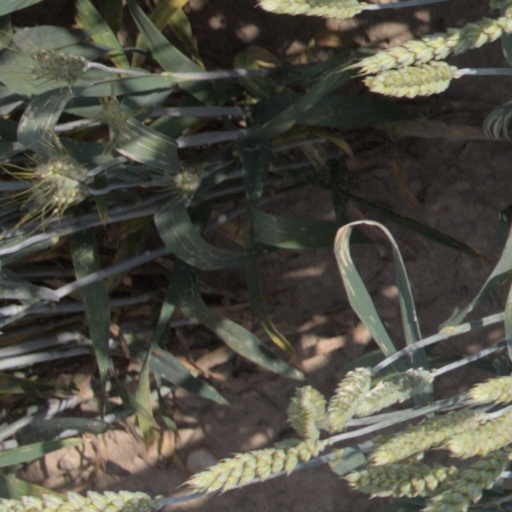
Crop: wheat